Pantelleria

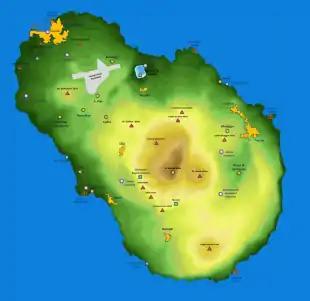
Map of Pantelleria

Pantelleria National Park (Italian: "Parco Nazionale dell'Isola di Pantelleria") was established in 2016, and covers an area of , or 80% of the island.